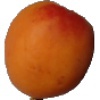
Label: apricot